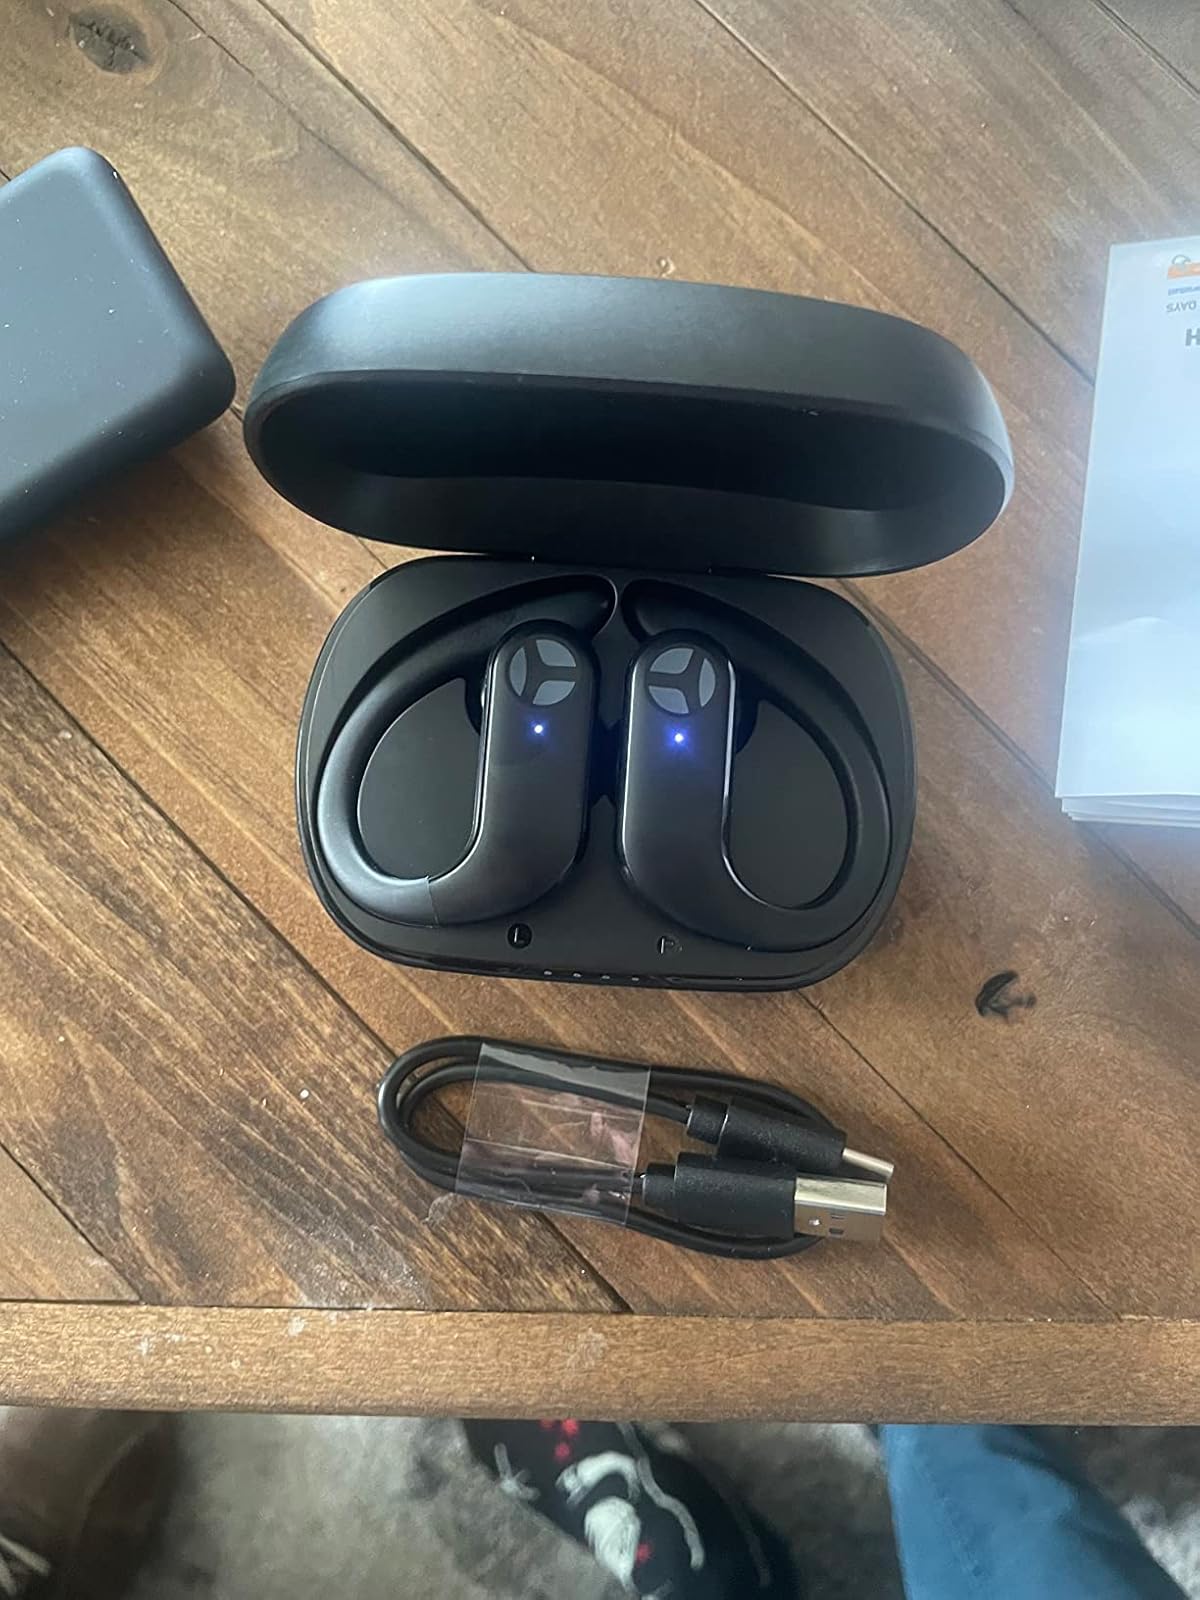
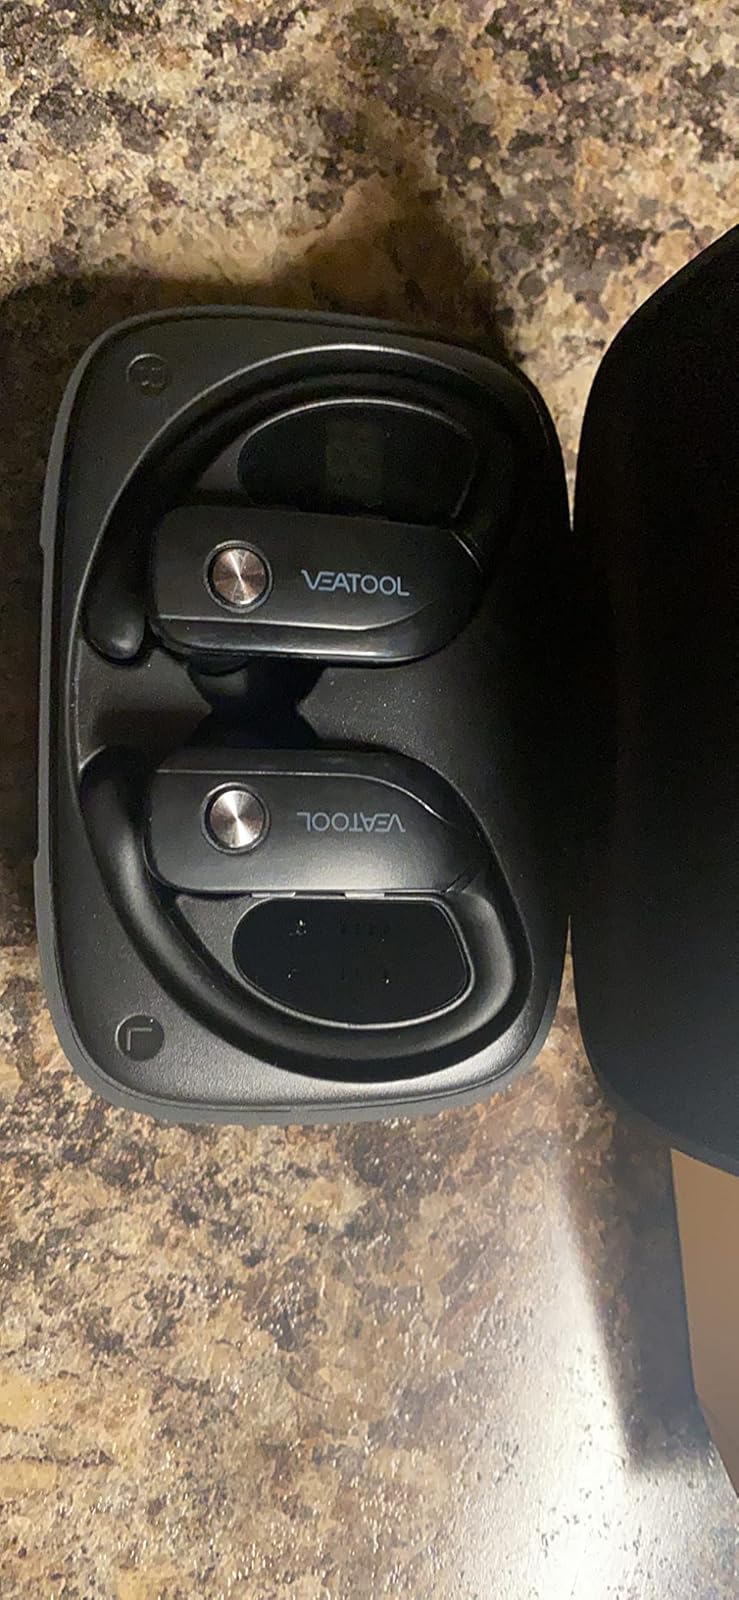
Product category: earbuds
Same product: no